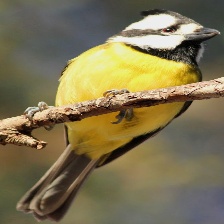
Species: CRESTED SHRIKETIT
Scientific name: FALCUNCULUS FRONTATUS